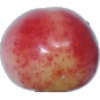
Label: cherry_rainier